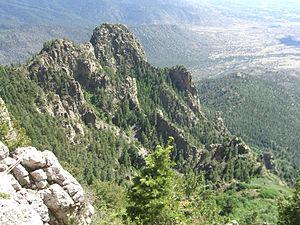
Seuls sont les indomptés est un film américain réalisé par David Miller et sorti en 1962, adapté du roman d'Edward Abbey, The Brave Cowboy, par Dalton Trumbo.